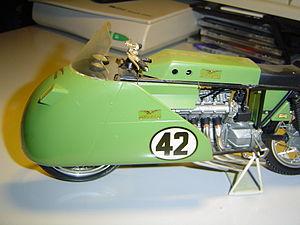
Maquette de Moto Guzzi Quattrocilindri